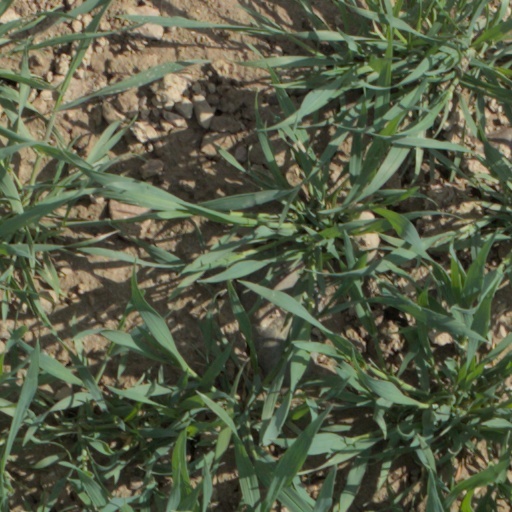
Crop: wheat